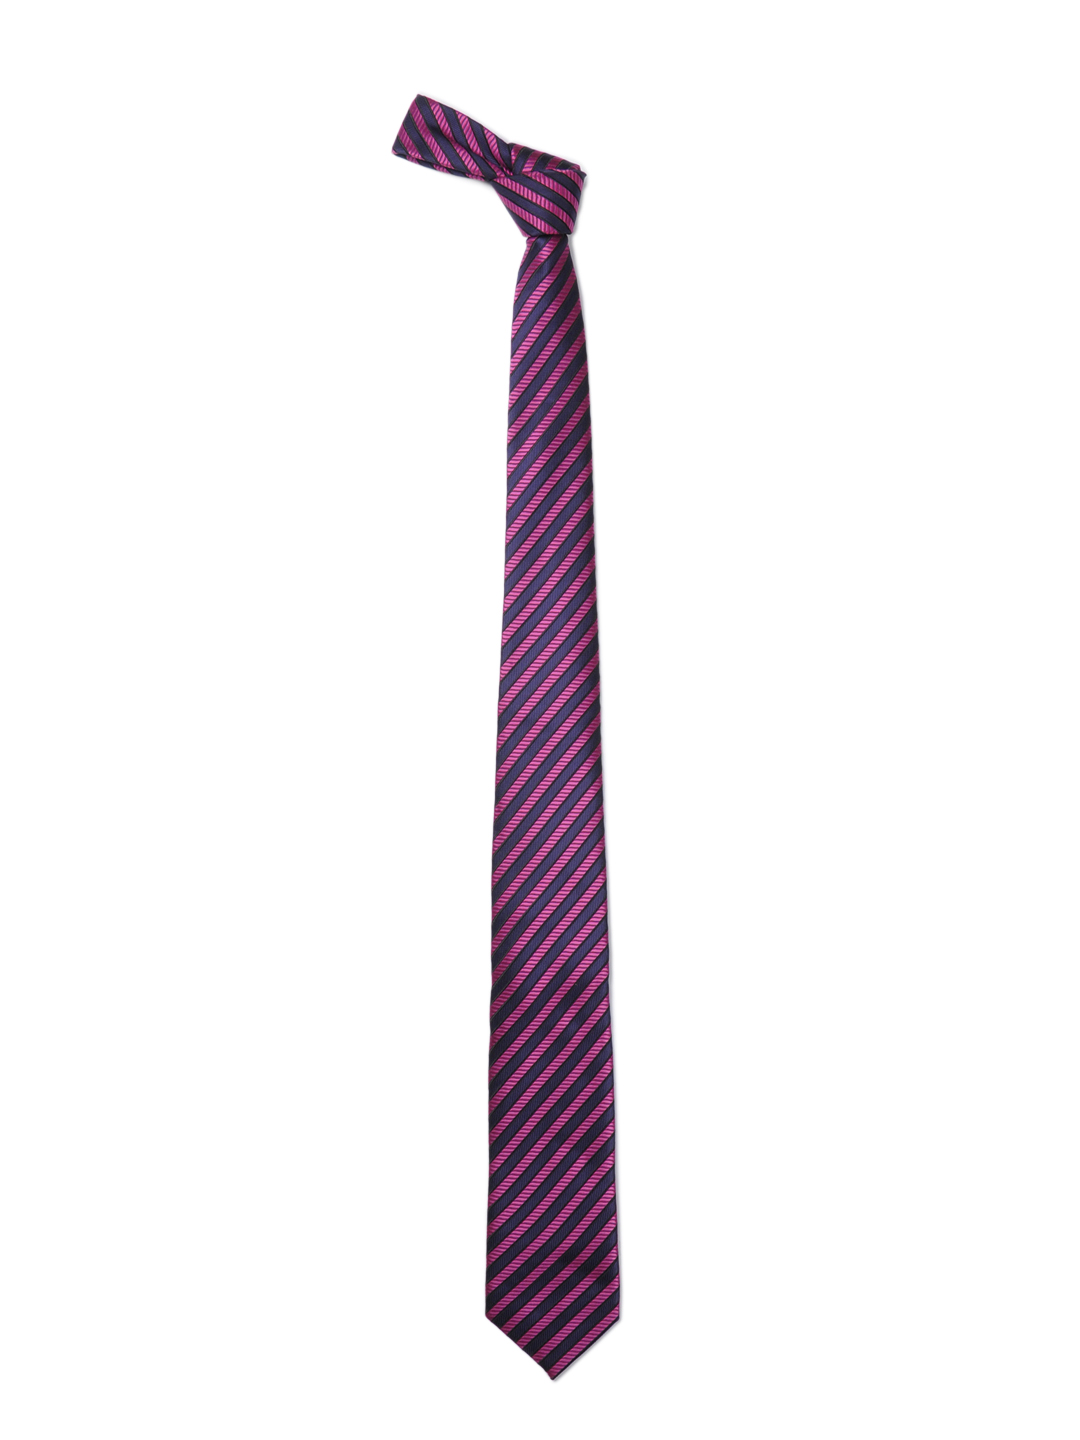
Provogue Men Pink Tie
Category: Accessories / Ties / Ties
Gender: Men
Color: Pink
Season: Summer 2012
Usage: Formal